New Trier High School

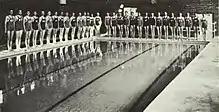
New Trier was the first high school in the United States with an indoor swimming pool.

New Trier High School opened on February 4, 1901, welcoming 76 students. In 1913, it became the first American high school with an indoor swimming pool.